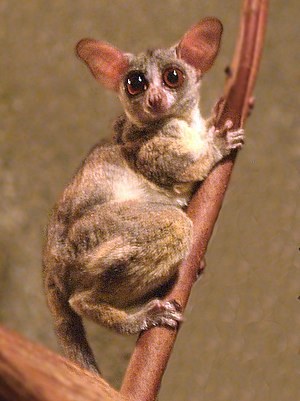
Galagoer
Senegal-galago (Galago senegalensis)
Senegal-galago (Galago senegalensis)
Galagoer er en familie af små, nataktive primater, der er udbredt i Afrika. Familien omfatter cirka 20 arter. Galagoer er i nogle områder meget almindelige. De er ret tilpasningningsdygtige og kan ofte leve åbne steder. Derudover bliver de ikke jaget meget på grund af deres beskedne størrelse. Mange arter er ifølge IUCN ikke truet af udryddelse. Arter som f.eks. Rondos dværggalago og Allens galago er dog truet.